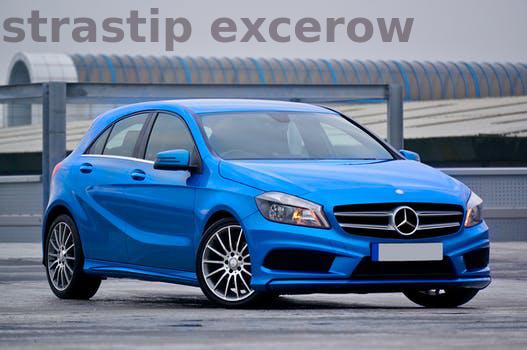
Label: Watermark